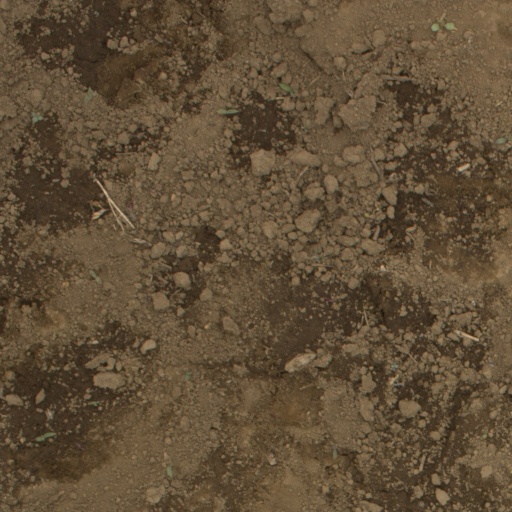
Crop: Jerusalem artichoke